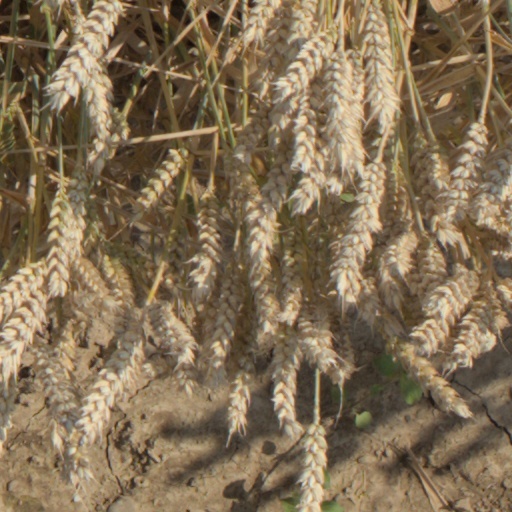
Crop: wheat